Water sky

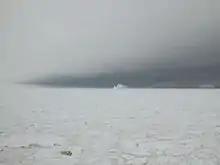
Water Sky

Water sky is a phenomenon that is closely related to ice blink. It forms in regions with large areas of ice and low-lying clouds and so is limited mostly to the extreme northern and southern sections of earth, in Antarctica and in the Arctic.